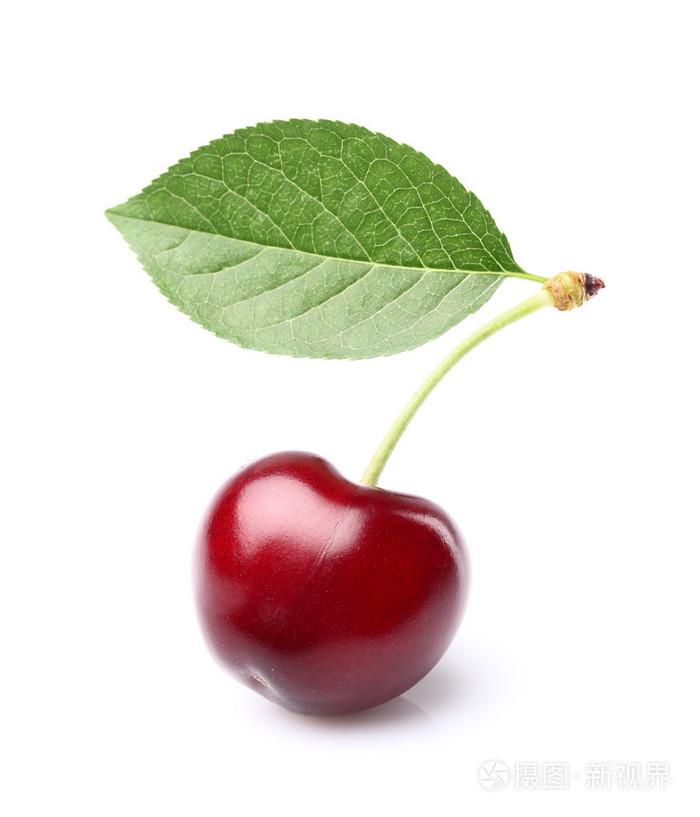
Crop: cherry
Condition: healthy